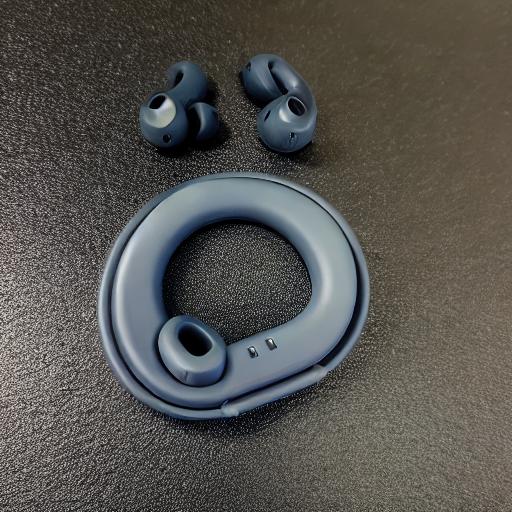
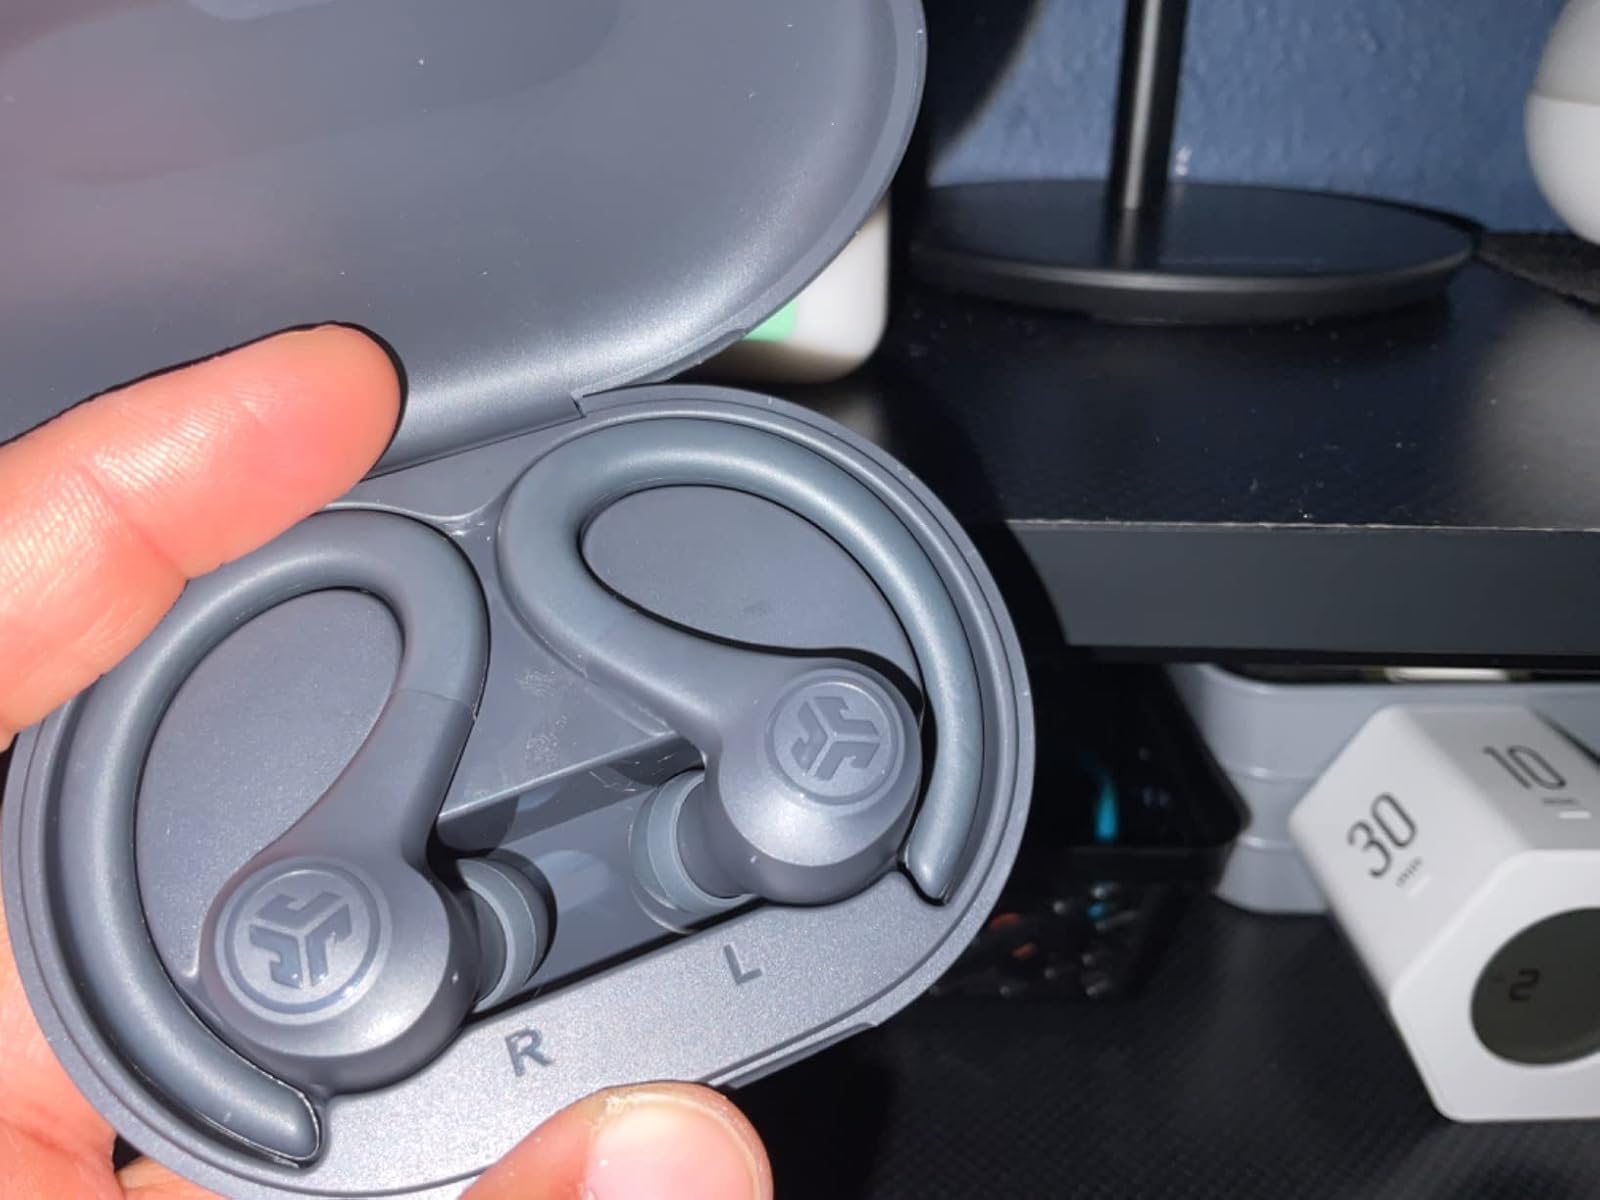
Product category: earbuds
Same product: no